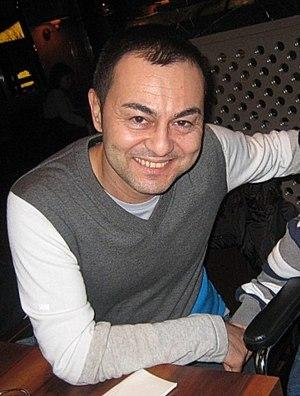
Serdar Ortaç est un chanteur de pop turc né le 16 février 1970 à Istanbul.